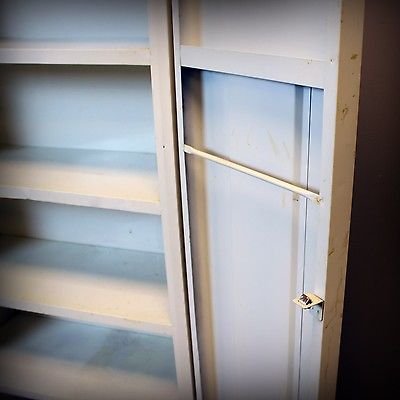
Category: cabinet